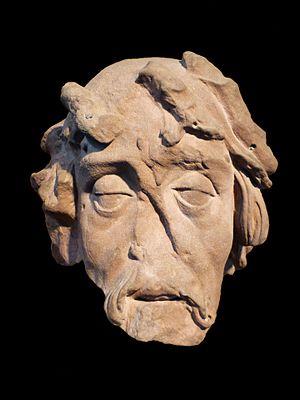
Musée historique de Haguenau (Bas-Rhin)
Haguenau, prononcé Hawenau en dialecte alsacien, est une commune française du département du Bas-Rhin. Sous-préfecture de département, elle fait partie de la région administrative Grand Est.